Wombarra railway station

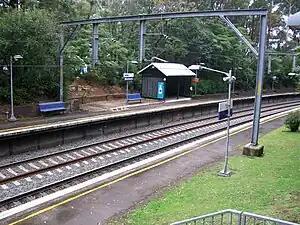
Southbound view from Platform 2, October 2011

Wombarra railway station is located on the South Coast railway line in New South Wales, Australia. It serves the village of Wombarra opening for first miner passengers on the down line on 7 December 1916 named as Wombarra (Illawarra Mercury 15 December 1916).